Gembudō Station

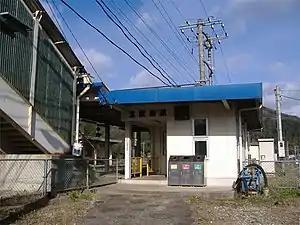
Gembudō Station, October 2007

is a passenger railway station located in the city of Toyooka, Hyōgo Prefecture, Japan, operated by West Japan Railway Company (JR West).